Kadı Menteş Mansion

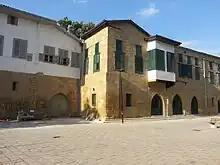
The façade towards the Selimiye Mosque. Coats of arms can be seen on the southern entrance gate.

The building has a Gothic southern entrance gate with three coats of arms inscribed on it. There are different claims regarding the ownership of these coats of arms, these include Costanza De Brie, who owned the land where St. Sophia's Cathedral was located, Prioli, the archbishop of Cyprus in 1495 and the Venetian family of Donado della Rose. The other coats of arms on the gate were removed and used at the construction of other buildings.